Jennifer K Dick

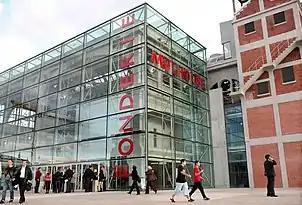
Campus Fonderie - Kunsthalle Mulhouse.

In 2011, Dick began co-curating with Contemporary Art Center Director Sandrine Wymann a tri-annual mini-residency in French for French authors at La Kunsthalle Mulhouse, France called "Écrire L'Art". For 10 years, authors from all corners of France, but also from Lebanon, Italy and Germany participated in this residency, including: Jérôme Mauche, Virgine Poitrasson, Frédéric Forté, Véronique Pittolo, Jean-Michel Espitallier, Daniel Gustav Cramer, Michaël Batalla, Stéphane Bouquet, Cécile Mainardi, Martin Richet, Eric Suchère, Hyam Yared, Anne Portugal, Andrea Inglese, Christophe Fiat, Dominique Quélen, Frank Smith, Christophe Manon, Sandra Moussempès, Deborah Heissler, and Luc Bénazet. A book designed by graphic artist Jérôme Saint-Loubert Bié from the first ten years of this collaborative residency including writing from these 21 poets appeared in Fall 2019: "Dossier des ouvrages exécutés, écrire l'art".